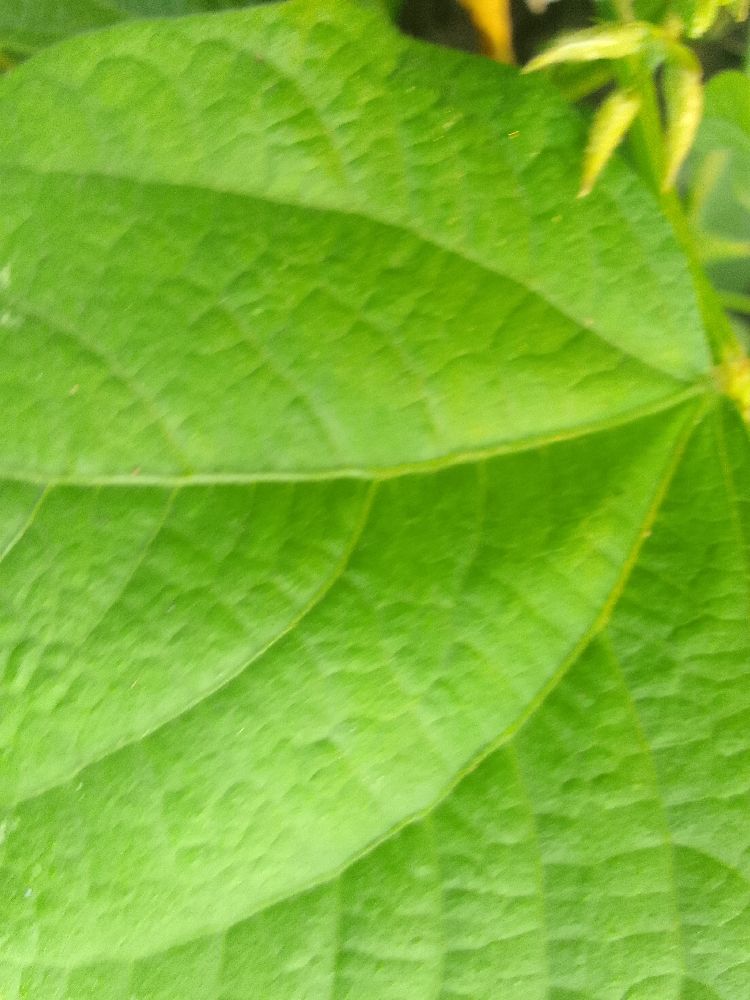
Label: healthy